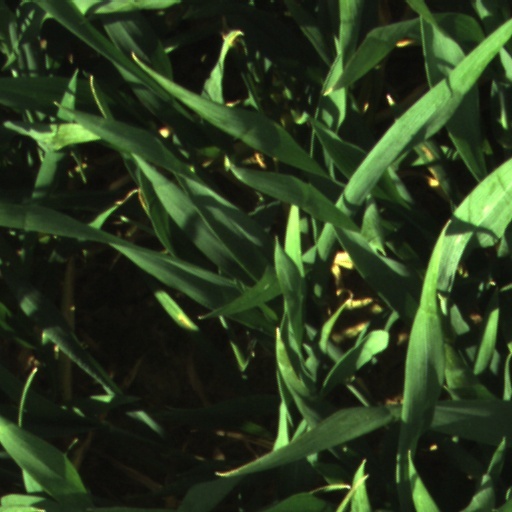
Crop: wheat